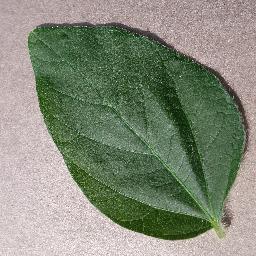
Label: Soybean___healthy